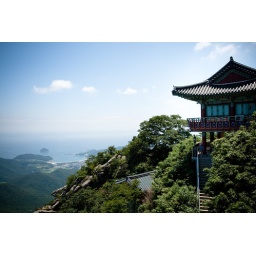
the famous temple that is on the top of mountain near the south coast of korea